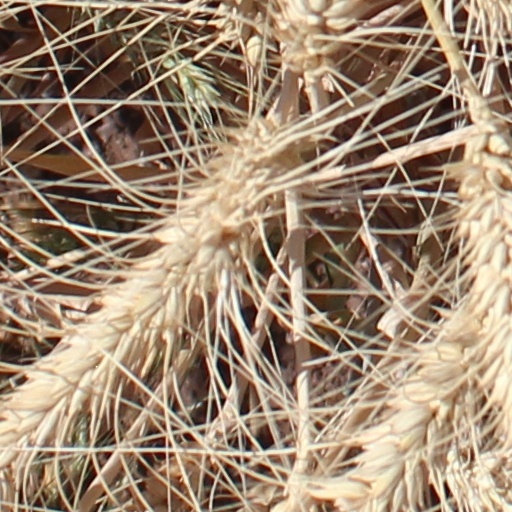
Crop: wheat